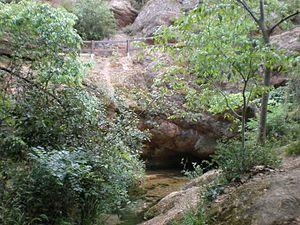
La source de l'Avy à Grabels (Hérault)
Grabels est une commune française située dans le département de l'Hérault en région Occitanie et en périphérie de Montpellier.